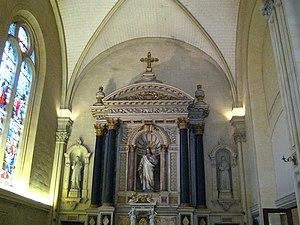
Retable de la chapelle de la Visitation de Caen